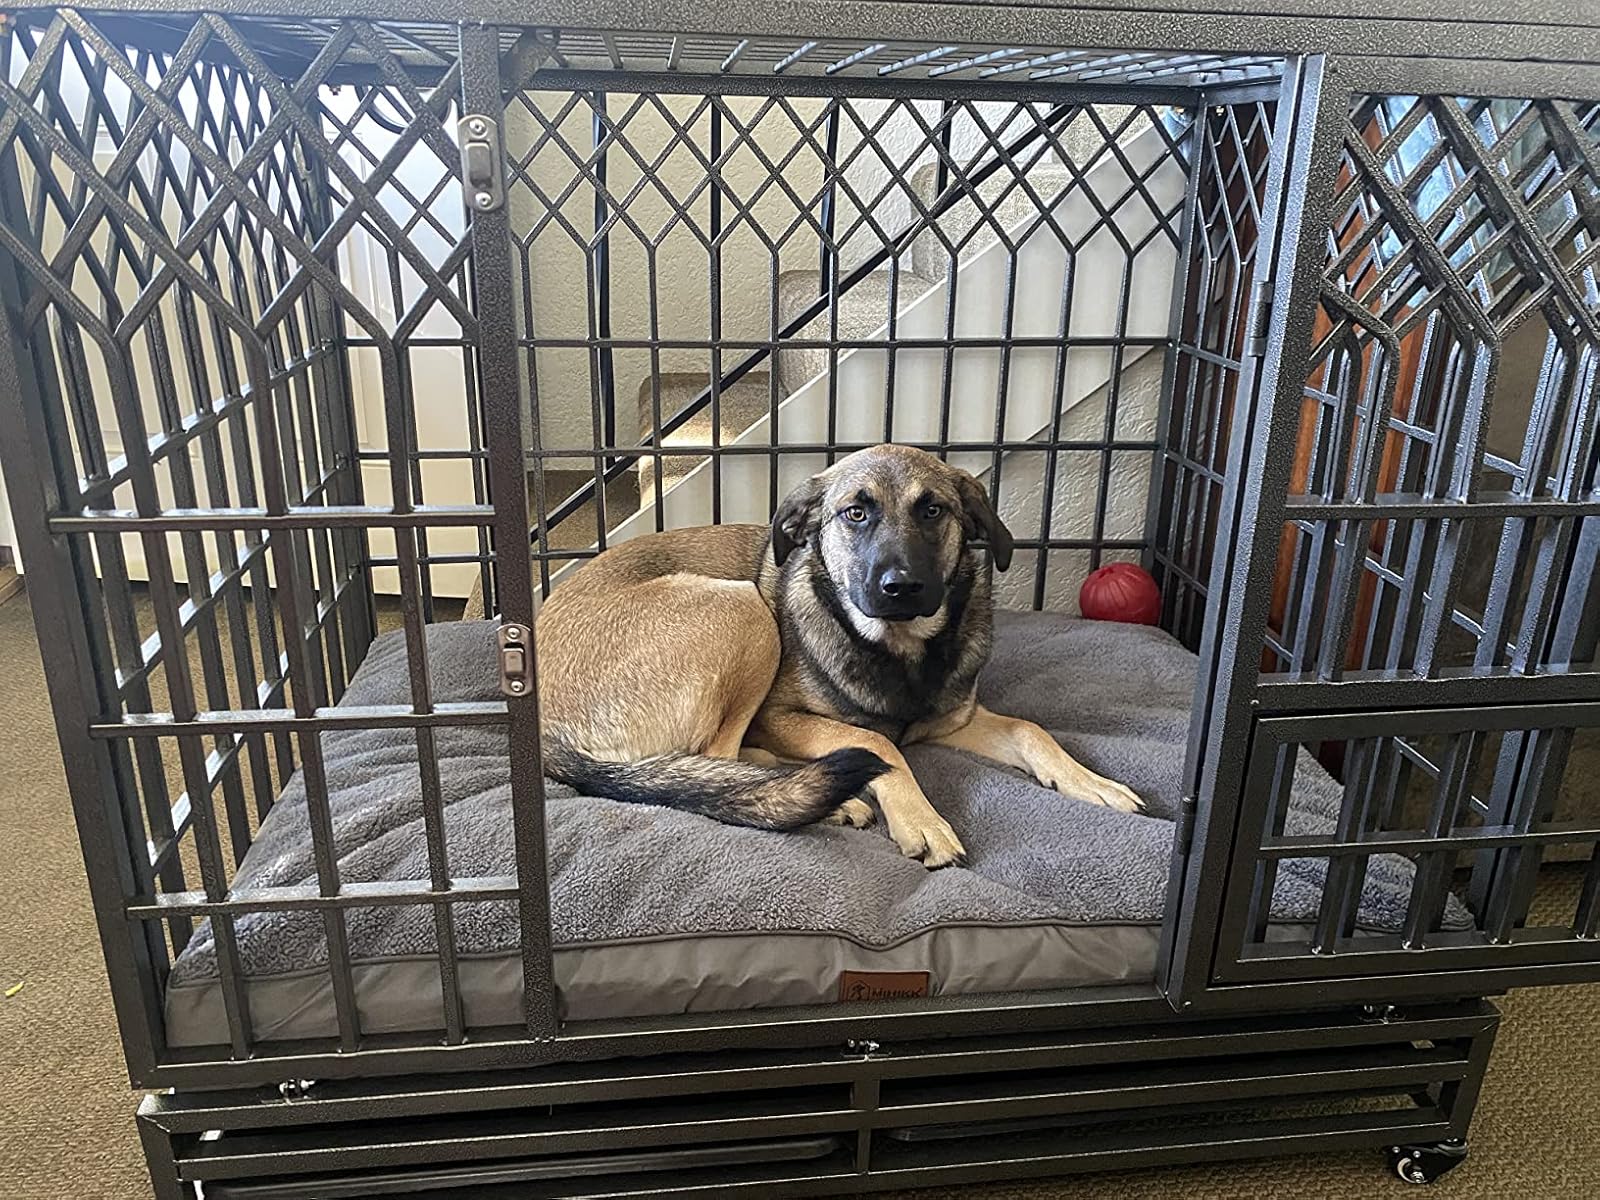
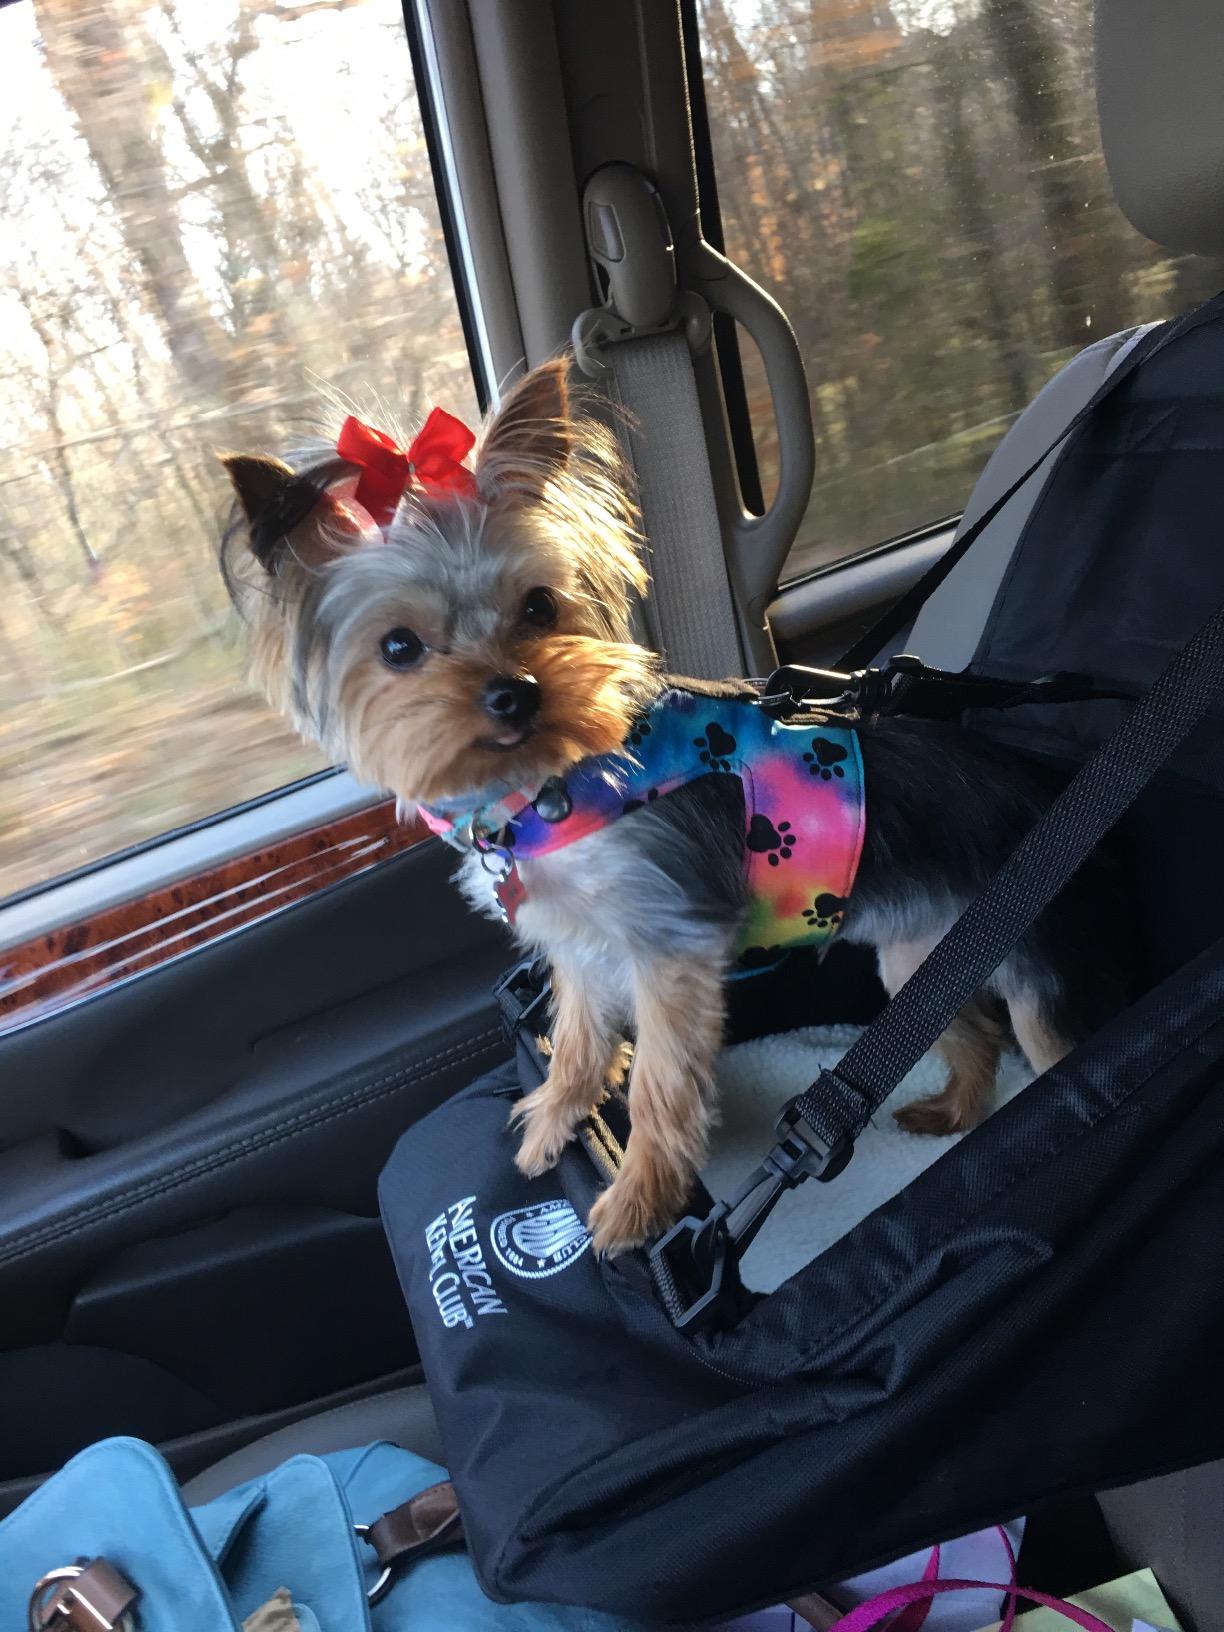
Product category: items_kennel
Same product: no